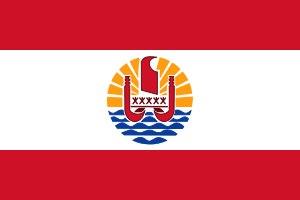
Cet article recense les timbres de Polynésie française émis en 2005 par l'Office des postes et télécommunications.